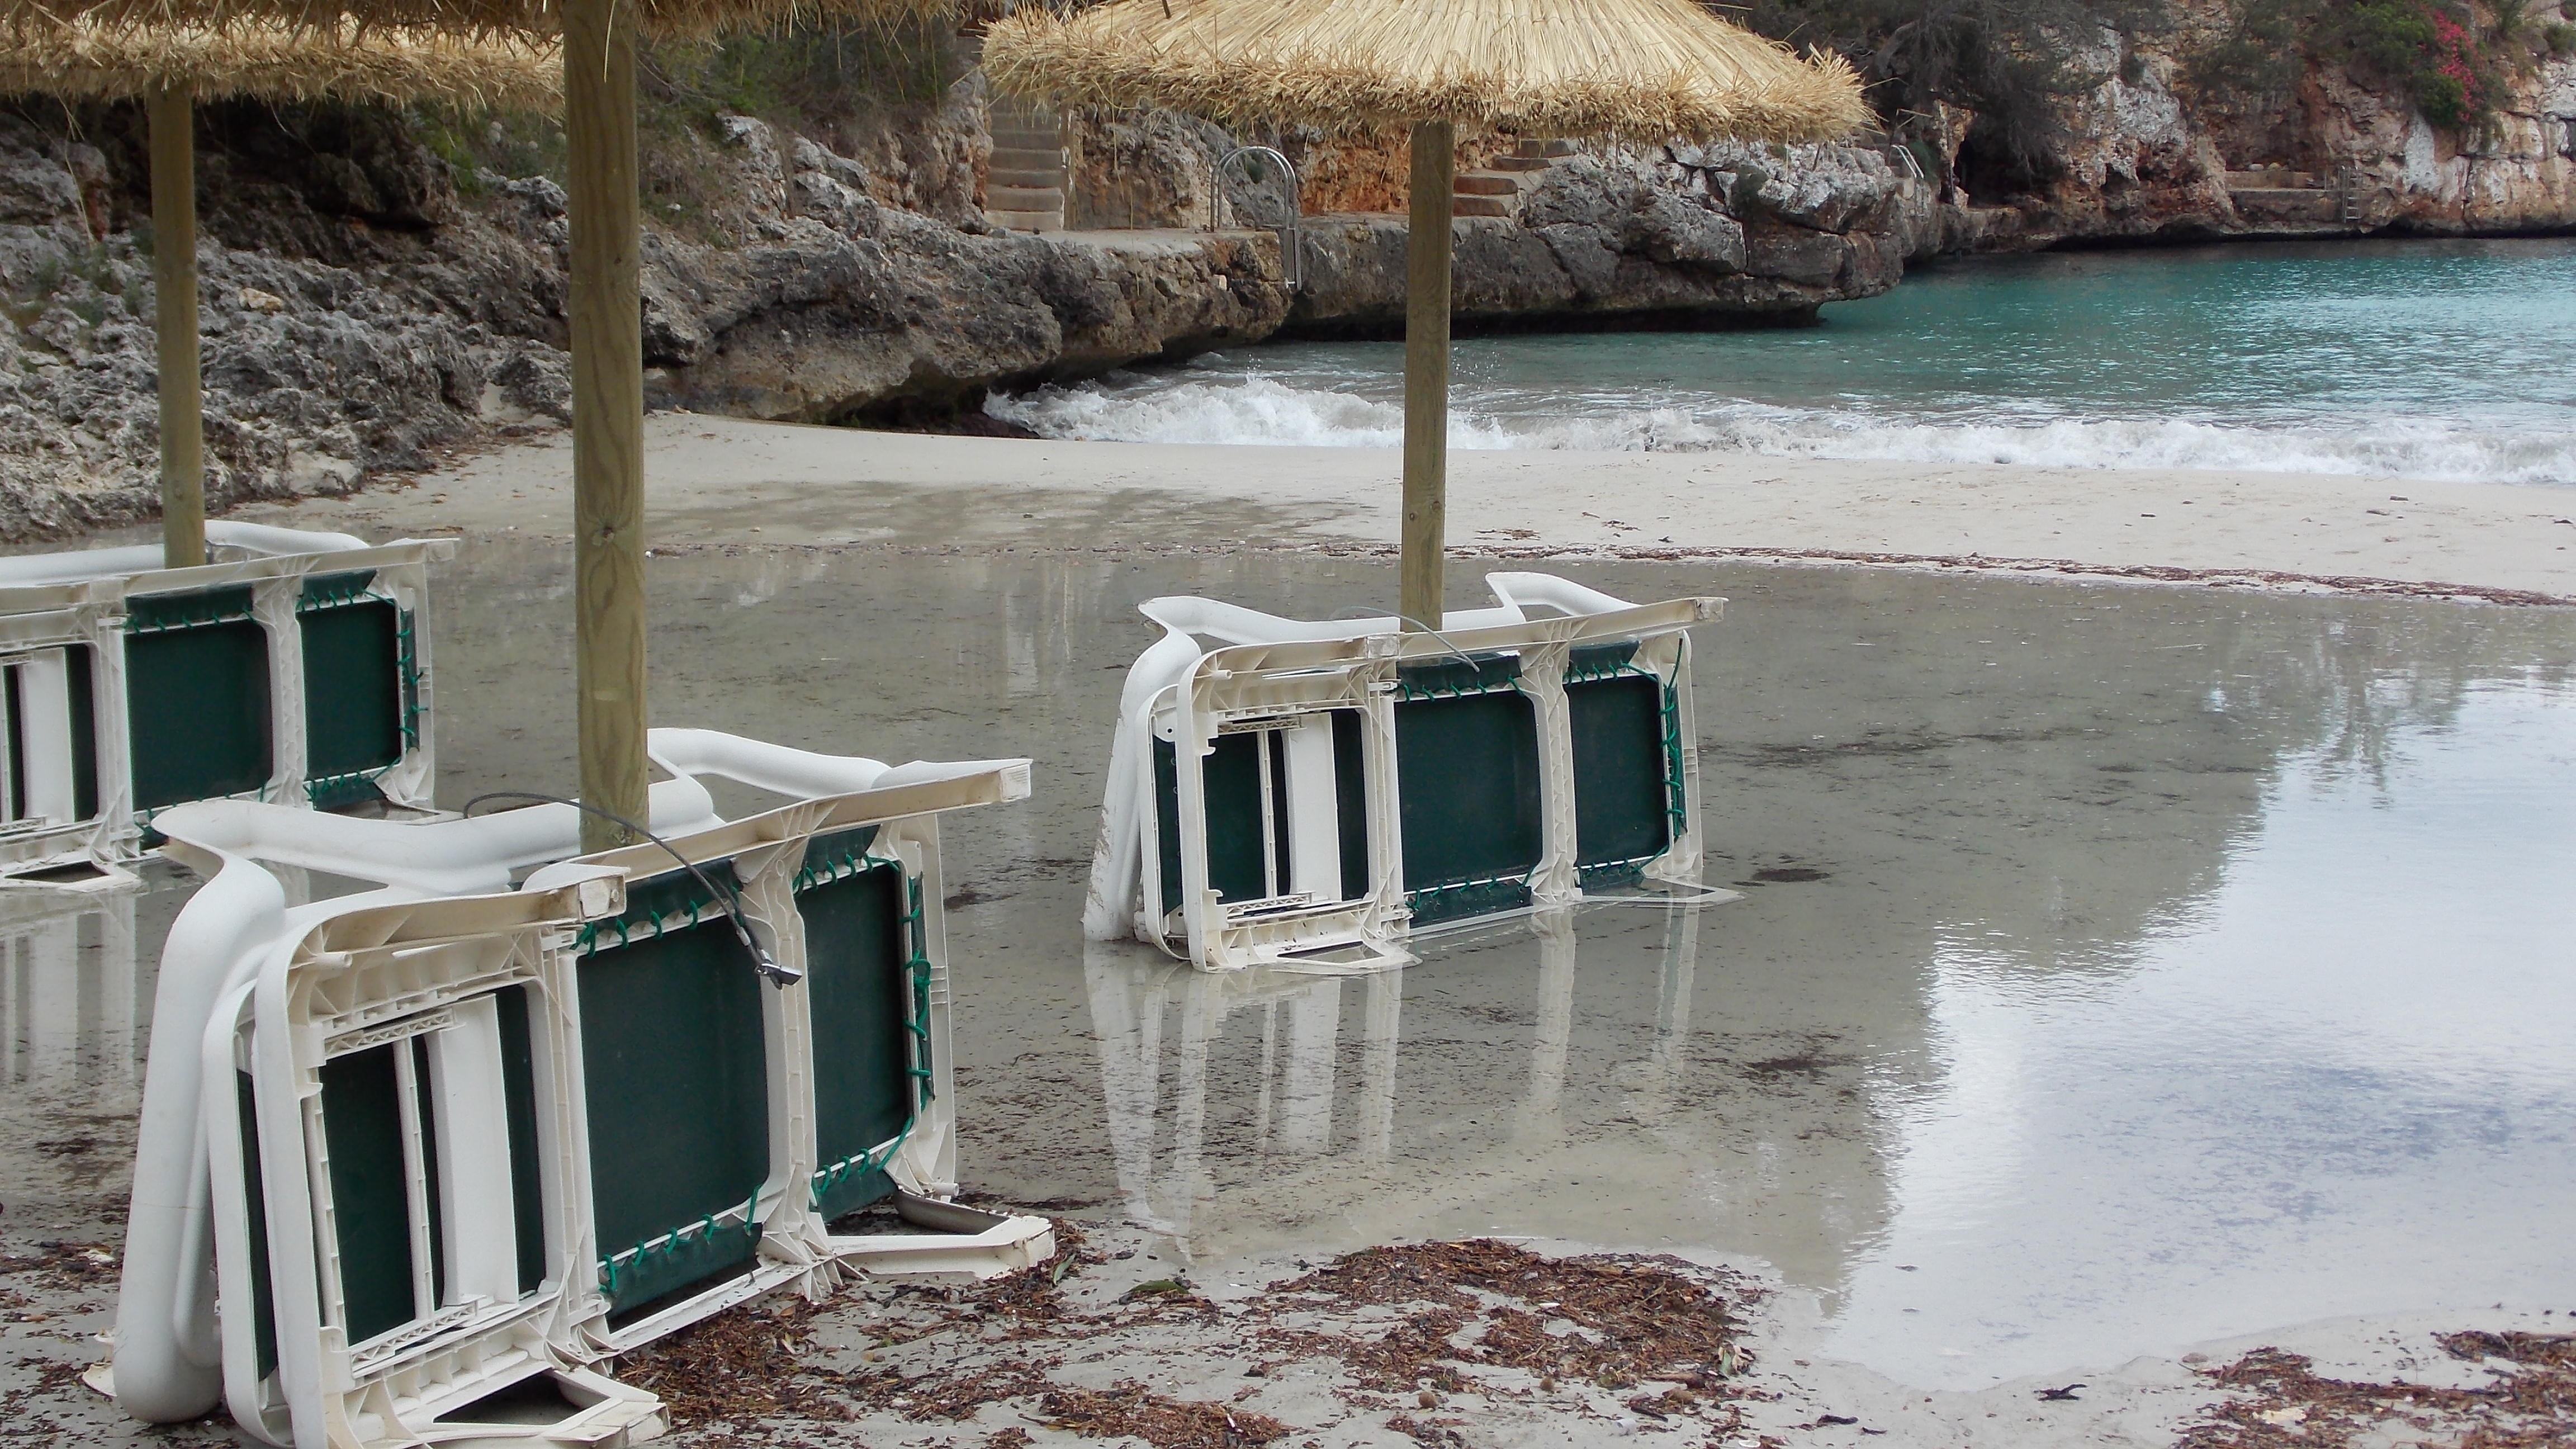
beach, sea, water, winter, boat, vacation, vehicle, flood, sun loungers